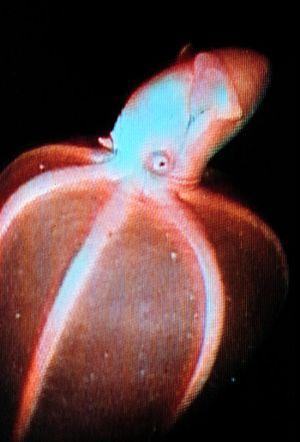
Stauroteuthis est un genre de poulpe abyssal de la classe des céphalopodes. C'est le seul genre de la famille Stauroteuthidae, et seulement deux espèces ont été décrites dans ce genre.
Les Cirrates, Cirrina, sont un sous-ordre d'animaux de l'ordre des octopodes. Ils ont deux nageoires latérales et une paire de cils à chaque ventouses. Ce sont des octopodes pélagiques vivant dans les abysses, entre 2000 et 4 000 m de profondeur. Ils sont abusivement appelés pieuvres, alors qu'ils n'ont que peu de points communs avec les octopodes benthiques. Le terme « cirrate » vient du synonyme « Cirrata » créé par Georg von Grimpe.